David of Trebizond

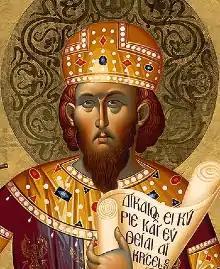
David Megas Komnenos, as depicted in a modern religious icon

David Megas Komnenos (– 1 November 1463) was the last Emperor of Trebizond from 1460 to 1461. He was the third son of Emperor Alexios IV of Trebizond and Theodora Kantakouzene. Following the fall of Trebizond to the Ottoman Empire, he was taken captive with his family to the Ottoman capital, Constantinople, where he and his sons and nephew were executed in 1463.